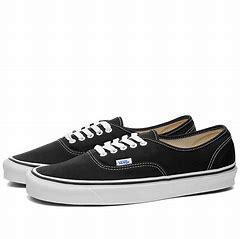
Brand: Vans
Model: UA Authentic 44 DX